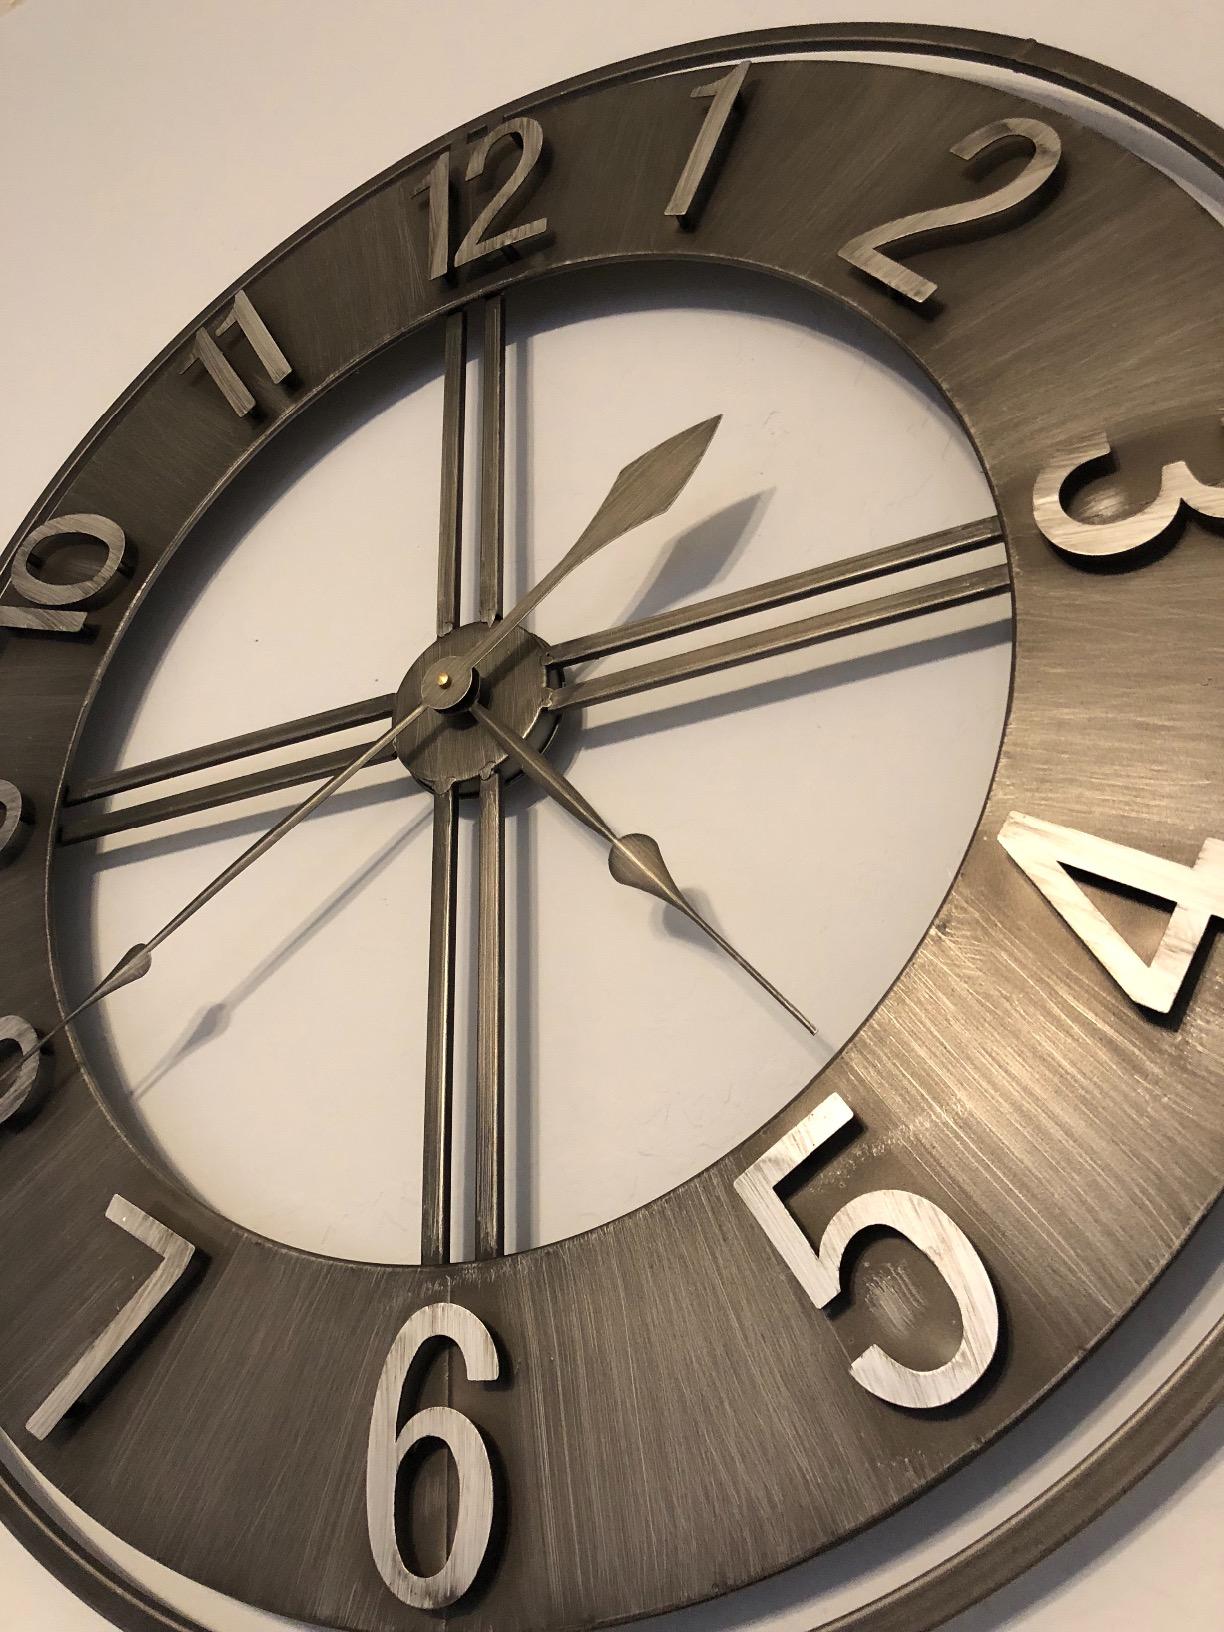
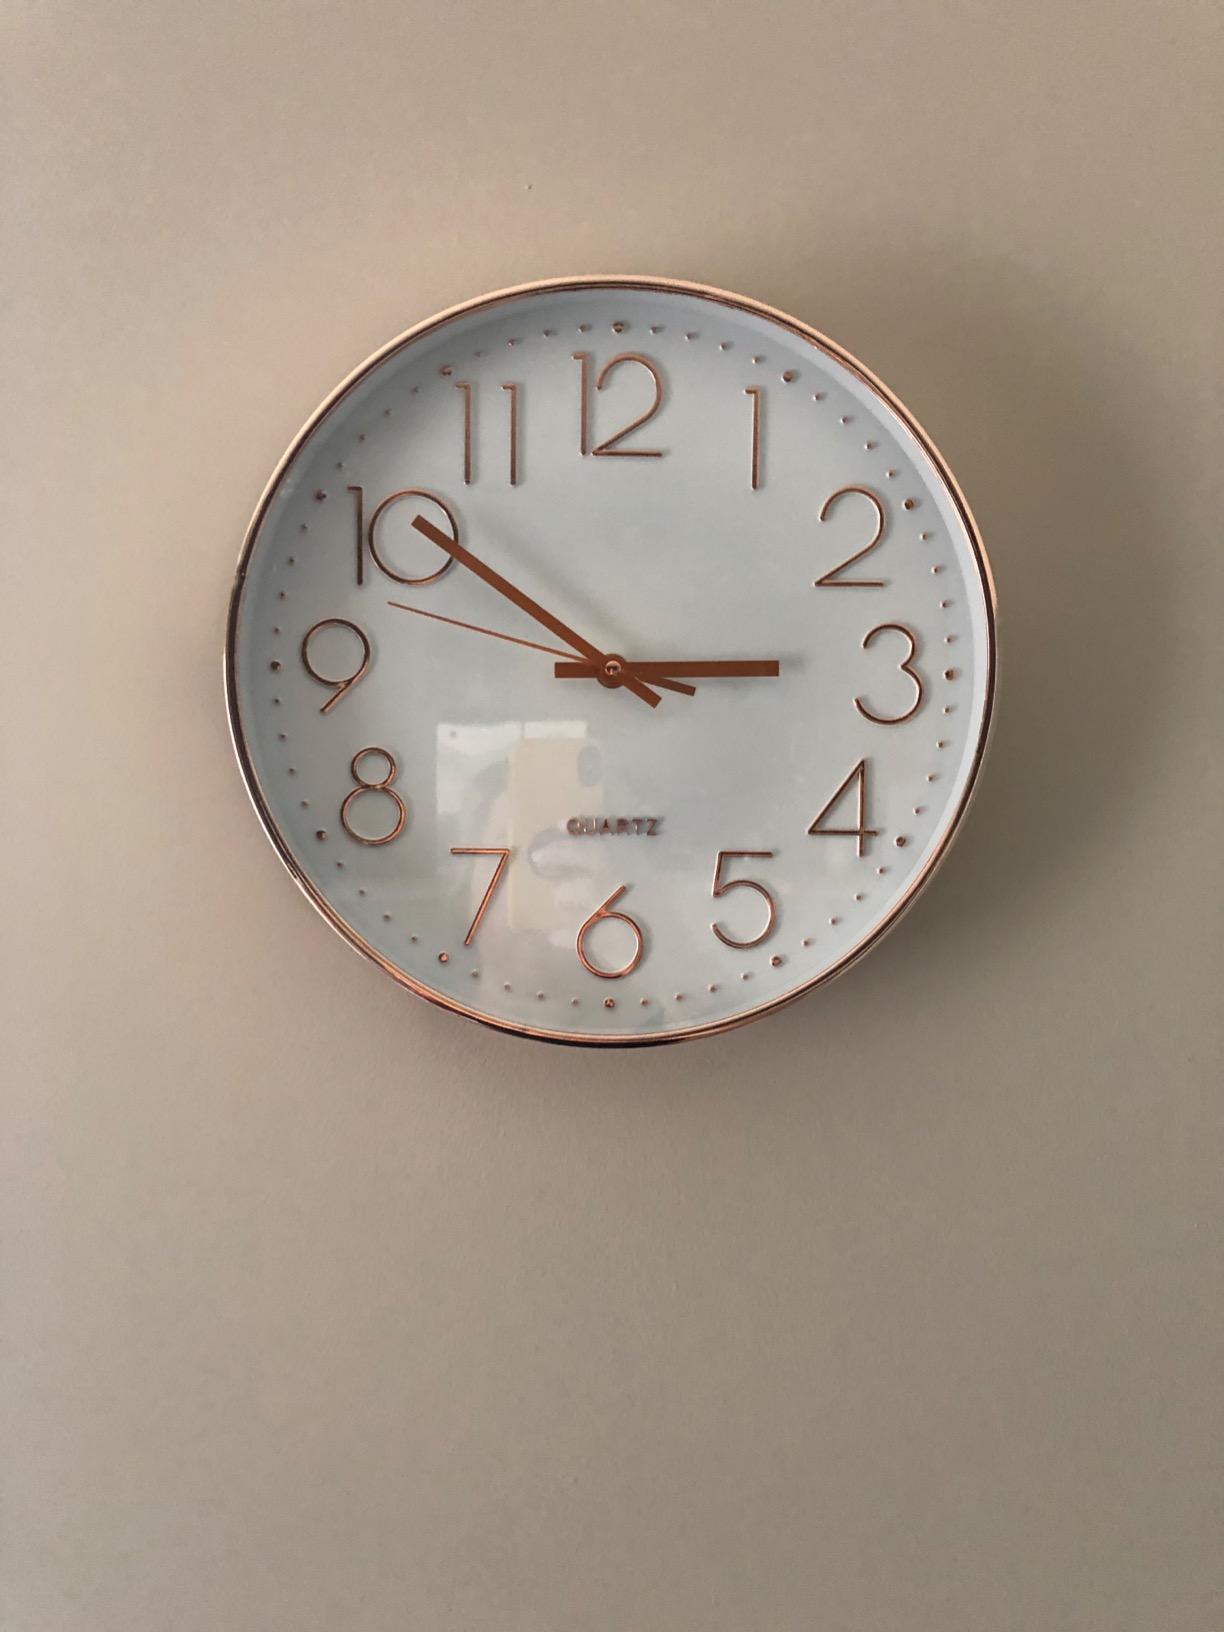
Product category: clock
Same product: no